2020–2021 Belarusian protests

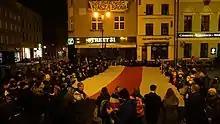
9 November 2020 protest in Toruń against Poland's new abortion laws: protesters supporting Belarus democratic rallies

On 14 August 2020, in a video in which Tsikhanouskaya claimed that she had received 6070% of the vote, she announced the creation of the Coordination Council for the Transfer of Power.